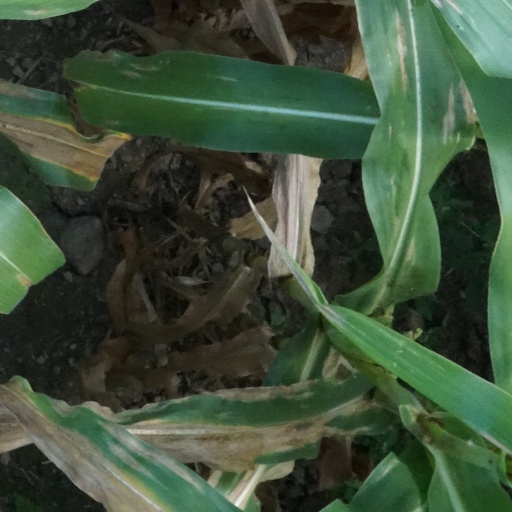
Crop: maize; corn